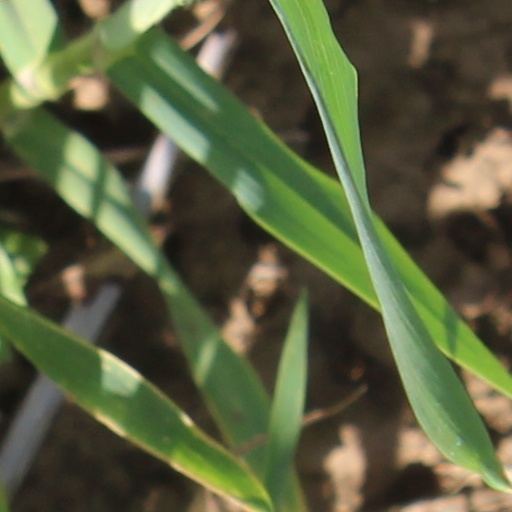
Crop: wheat